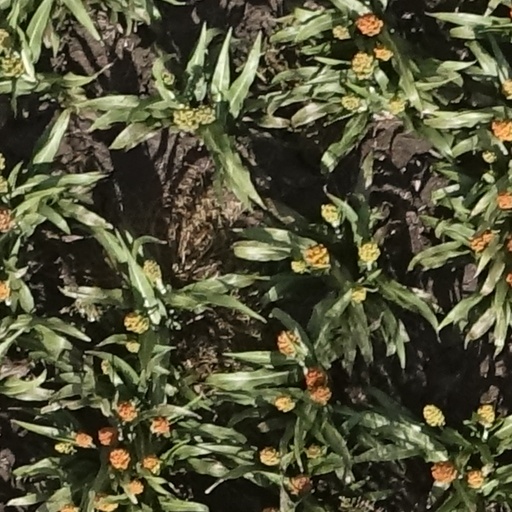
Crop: sorghum